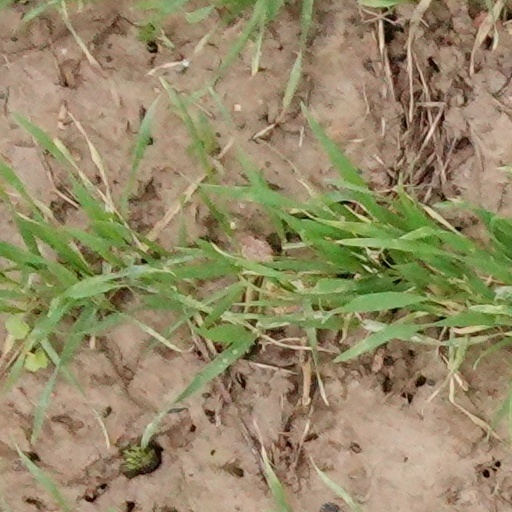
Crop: wheat